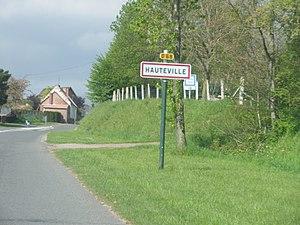
Vue d'une entrée de la commune de Hauteville (Pas-de-Calais).
Hauteville est une commune française située dans le département du Pas-de-Calais en région Hauts-de-France.